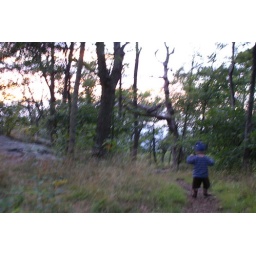
camping at loft mountain in the blue ridge